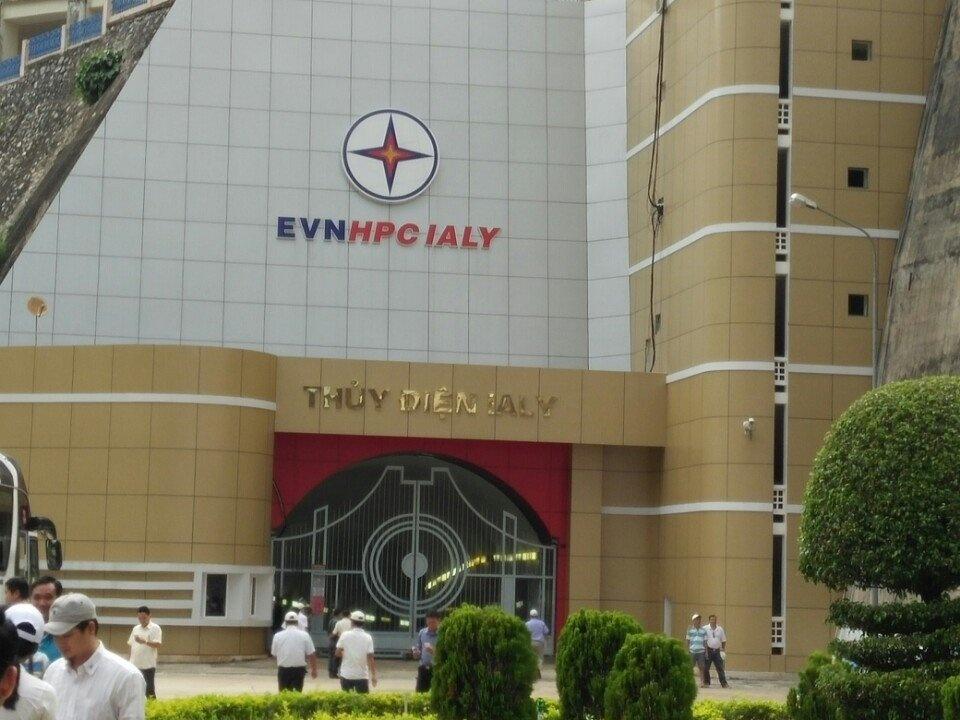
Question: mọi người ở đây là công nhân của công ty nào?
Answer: mọi người ở đây là công nhân của công ty thủy điện ialy